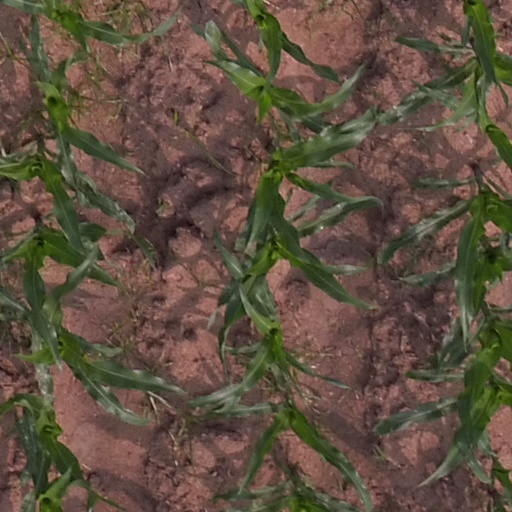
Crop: maize; corn